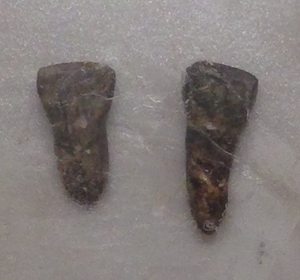
L'Homme de Yuanmou est le nom donné à deux incisives fossiles du genre Homo, découvertes en 1965 dans le xian de Yuanmou, situé dans la province du Yunnan, dans le Sud de la Chine. La datation des fossiles est controversée, avec des propositions à 0,5 et 1,7 million d'années.
Cette liste de fossiles d'hominidés présente un certain nombre de fossiles d'hominines selon un classement chronologique. Il existe des milliers de fossiles, dont beaucoup sont fragmentaires et ne consistent qu'en de simples dents ou fragments d'os isolés. Cette liste ne se veut pas exhaustive, mais présente les principaux spécimens découverts. La plupart de ces fossiles se situent sur des branches ou des rameaux distincts de la branche hypothétique menant à Homo sapiens.